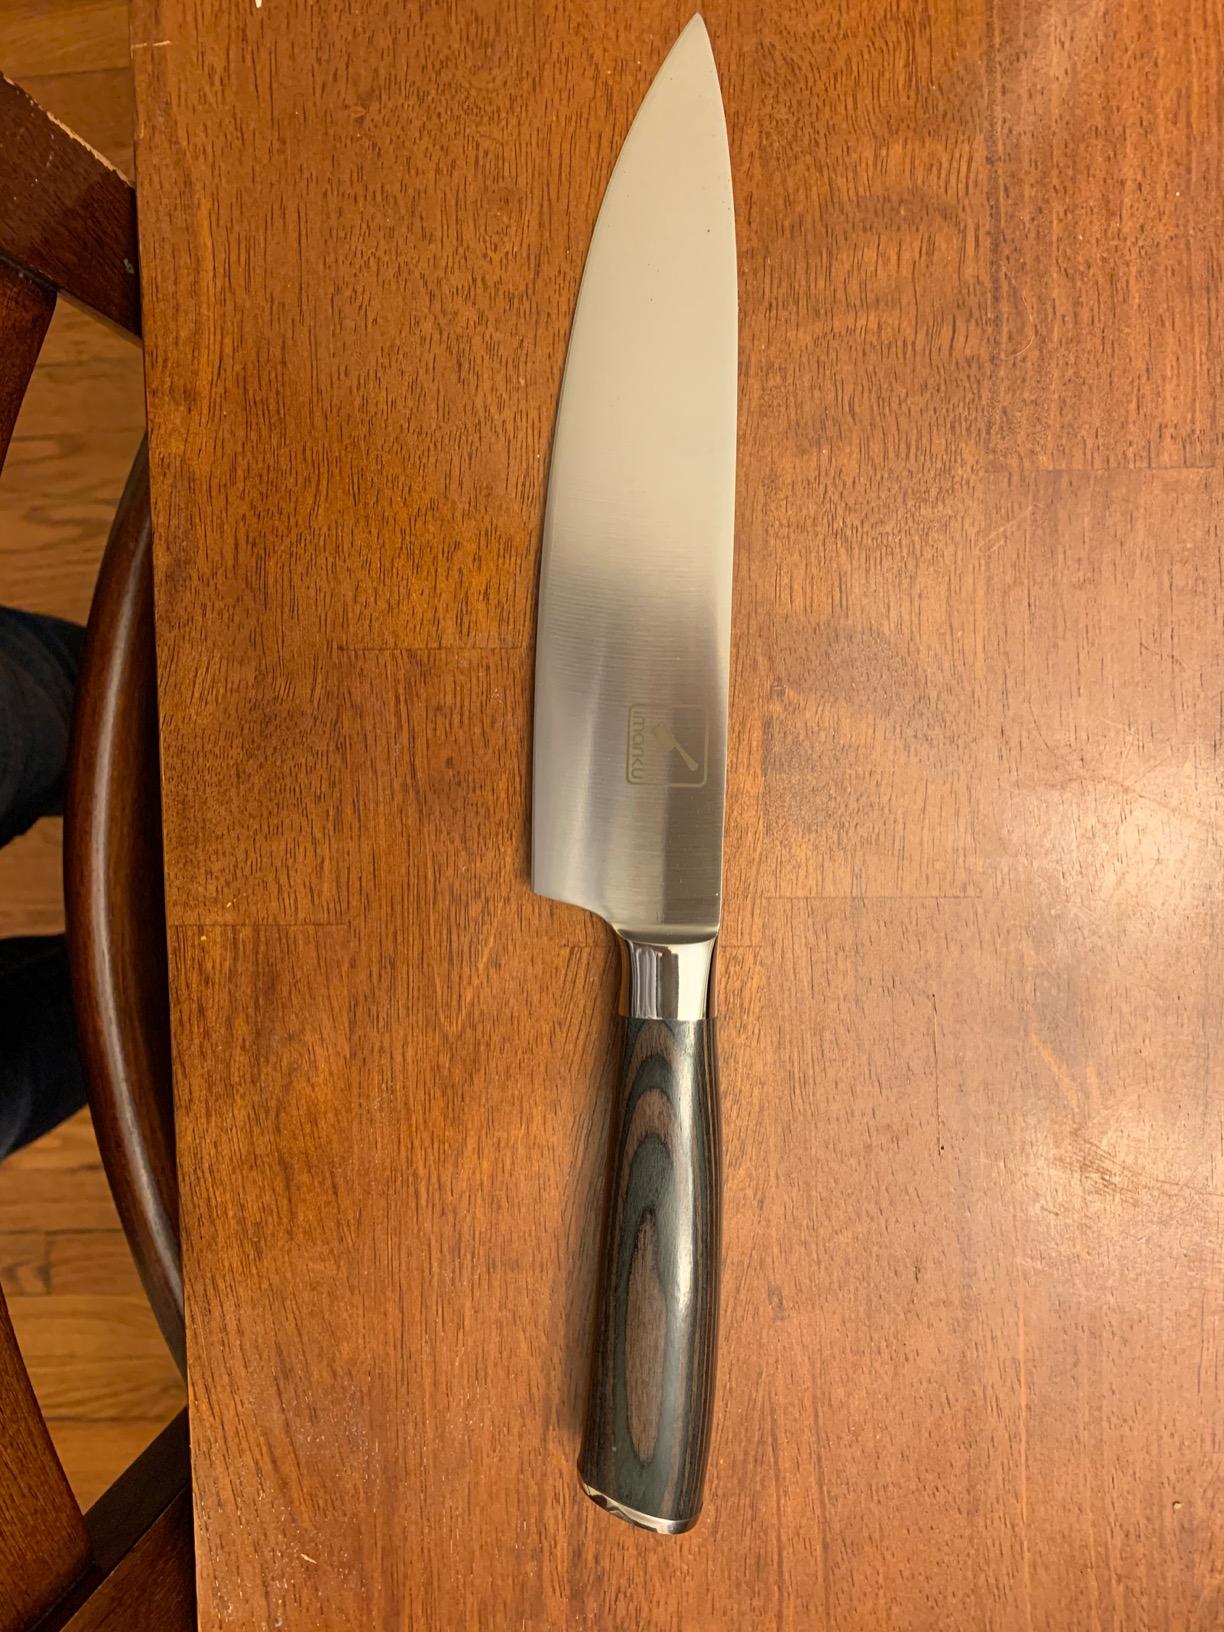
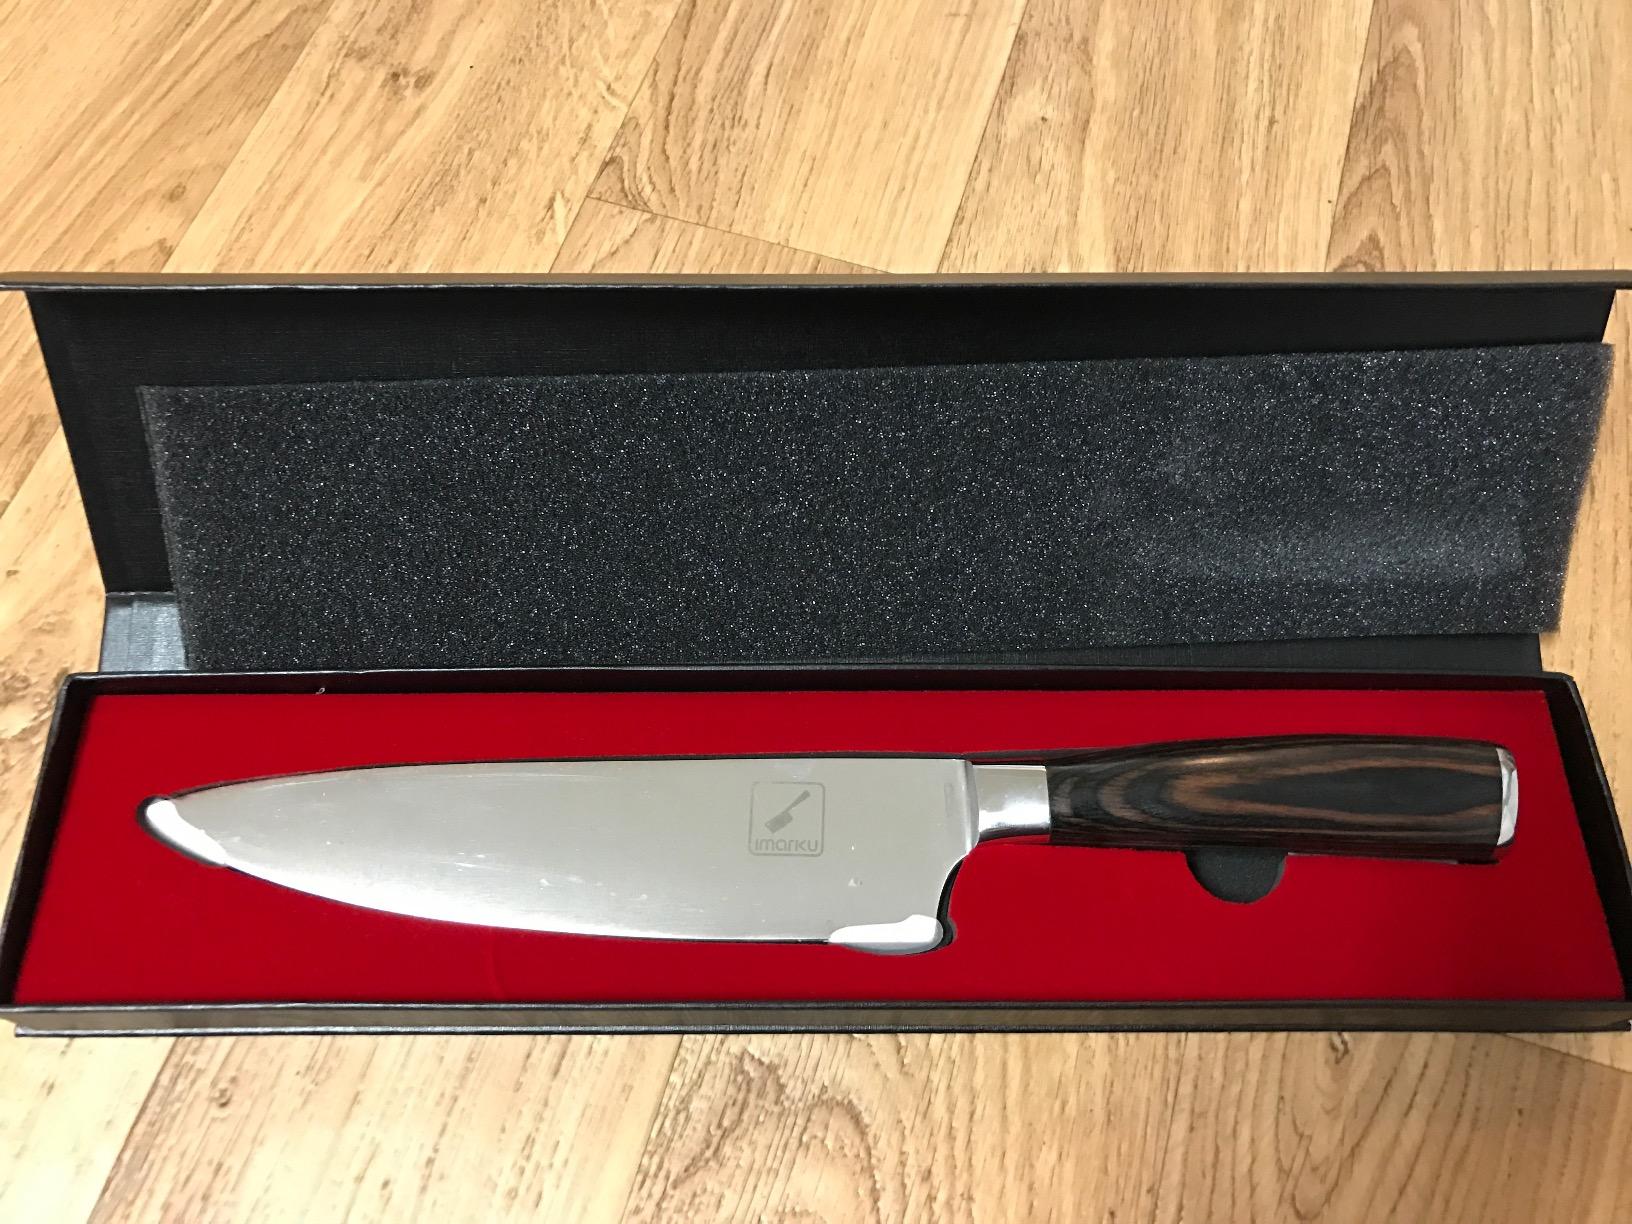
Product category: items_knife
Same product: yes